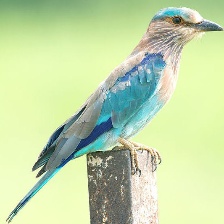
Species: INDIAN ROLLER
Scientific name: CORACIAS BENGHALENSIS